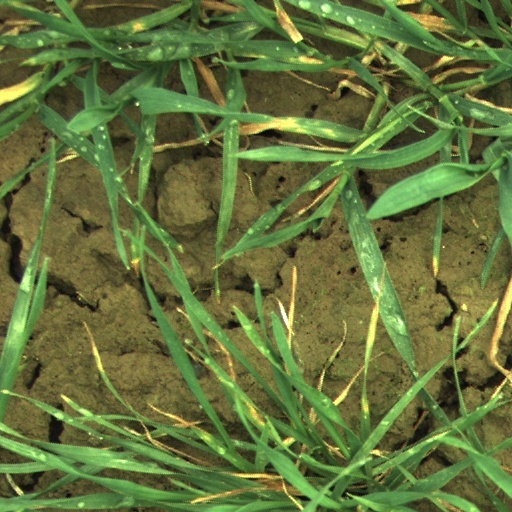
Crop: wheat